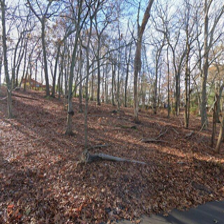
Label: streetView